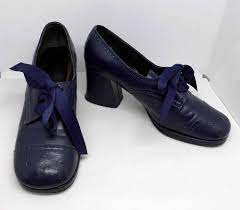
Label: Brogue